Coup and contrecoup injury

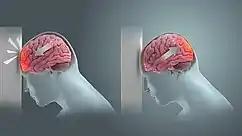
Coup contrecoup injury.

Coup injury may be caused when, during an impact, the brain undergoes linear acceleration and deceleration forces or rotational forces, causing it to collide with the opposite side of the skull. The injuries can also be caused solely by acceleration or deceleration in the absence of an impact. Contrecoup injury may be produced by tensile forces. These forces directly disrupt neurons, axons, other neural and meningeal structures, and blood vessels in local or diffuse patterns, typically leading to various cellular, neurochemical and metabolic effects.